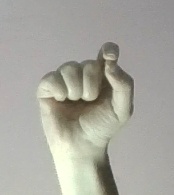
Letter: fa